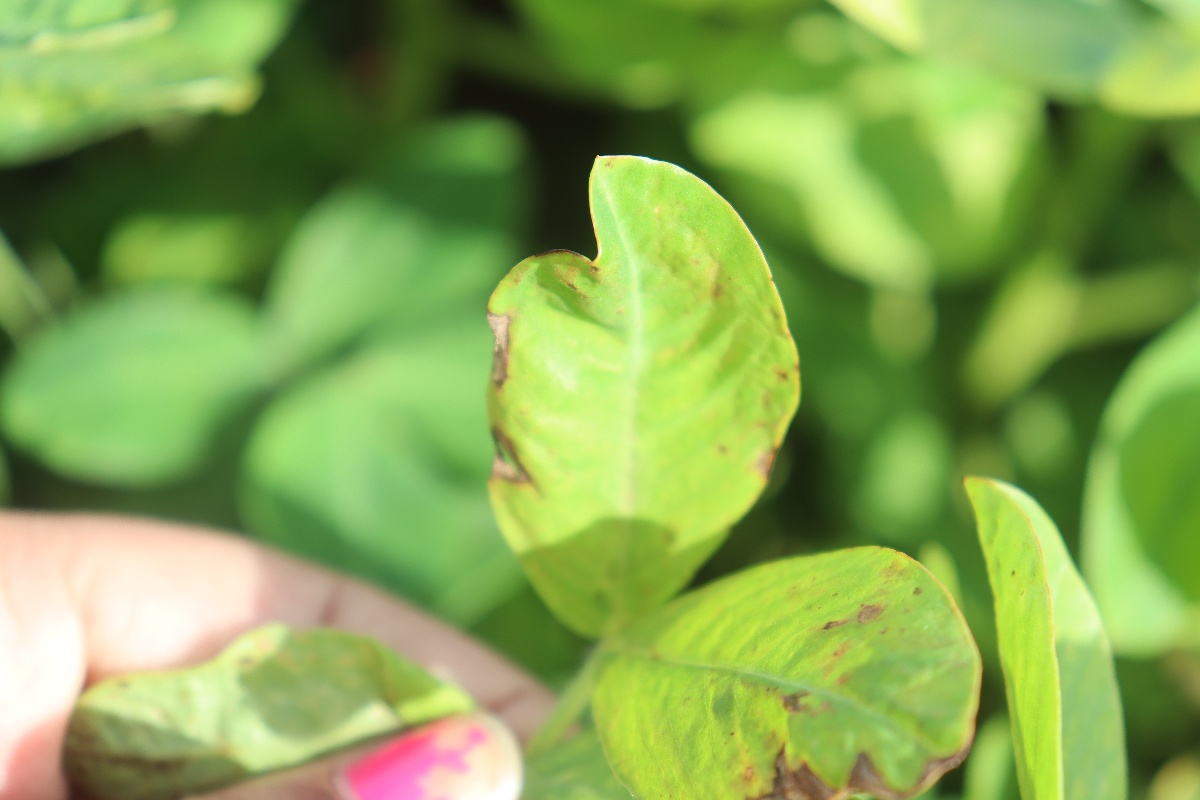
Label: early_leaf_spot